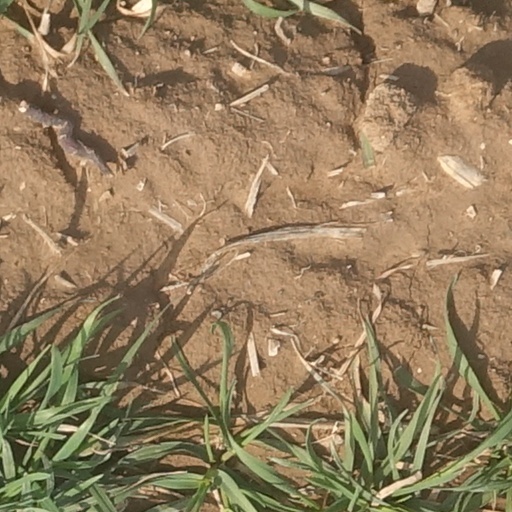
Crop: wheat